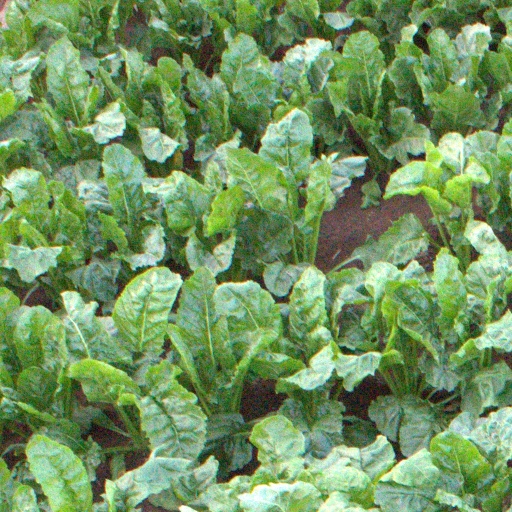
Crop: sugar beet